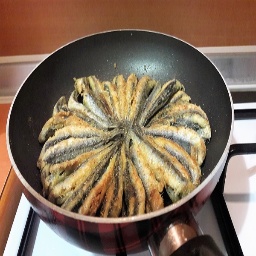
Label: fried_cornbreaded_anchovies